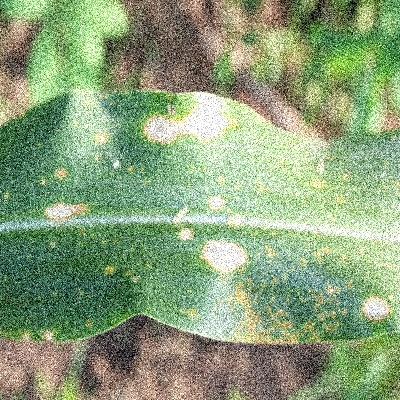
Label: Corn_(Maize)___Leaf_Spot